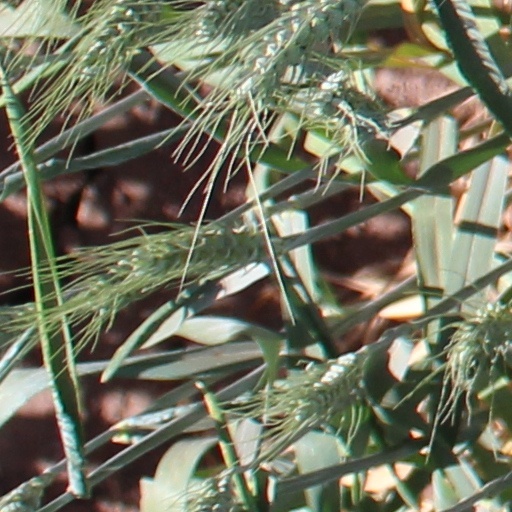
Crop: wheat